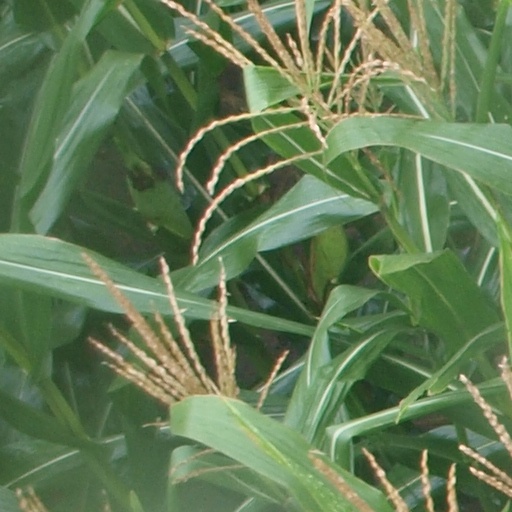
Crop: maize; corn